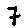
Label: 7